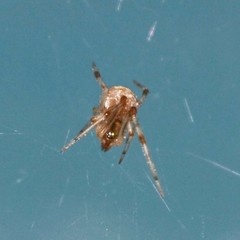
Species: Parasteatoda_tepidariorum